Muzaffarids (Iran)

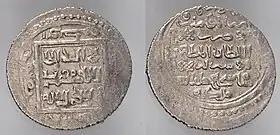
Coinage of Muzaffarid Shah Shoja. Shiraz mint

In the wake of the loss of Il-Khan authority in central Iran following the death of Abu Sa'id Bahadur Khan, Mubariz al-Din continued to carry out his expansionary policy. In 1339 or 1340 he invaded the province of Kirman and seized it from its Mongol governor, Qutb al-Din b. Nasir. Kutb al-Din was able to retake the province for a short time after receiving aid from the Kartid dynasty of Herat, but Mubariz al-Din permanently gained control of Kirman in late 1340. The city of Bam was besieged and conquered a few years after this.